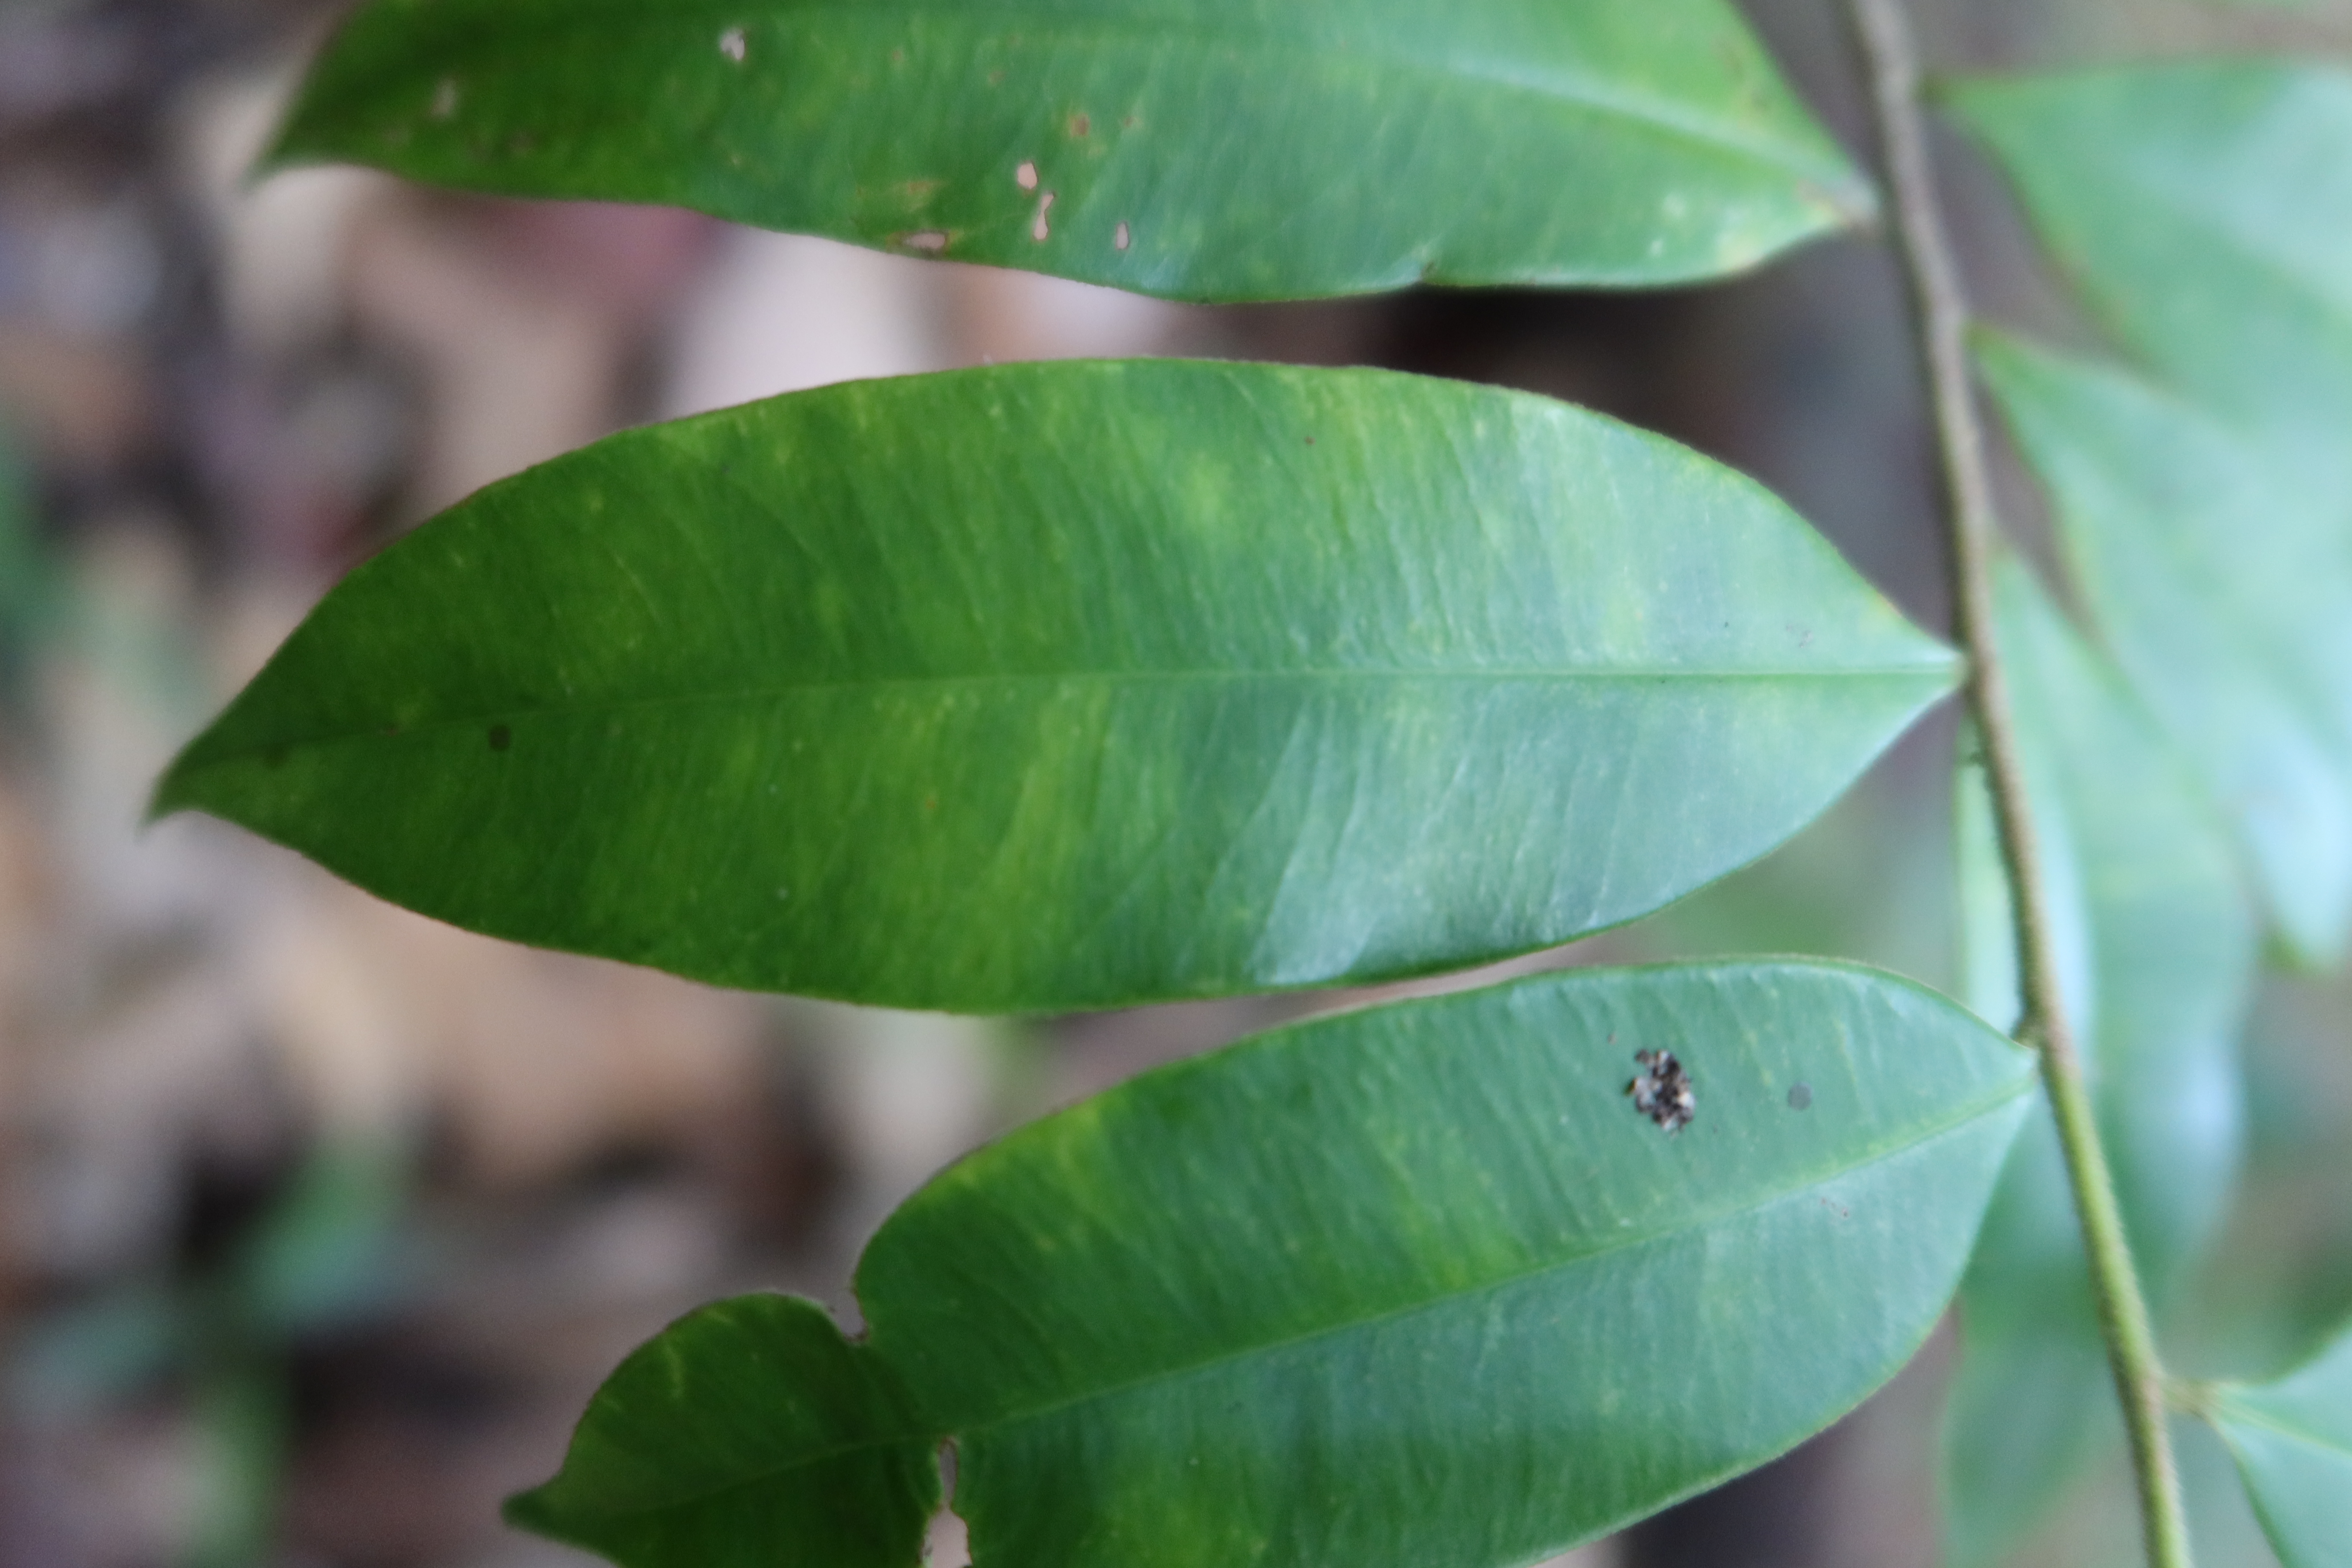
Label: Downy mildew